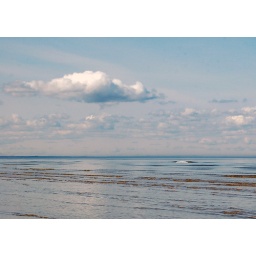
One wave just broke at a sand bank outside the beach in Jurmala, Riga, Latvia.